Fredi Washington

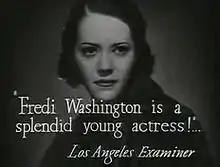
Washington in "Imitation of Life", 1934

Fredericka Carolyn "Fredi" Washington (December 23, 1903 – June 28, 1994) was an American stage and film actress, civil rights activist, performer, and writer. Washington was of African American descent and was one of the first Black Americans to gain recognition for film and stage work in the 1920s and 1930s.